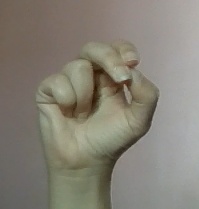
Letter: gaaf